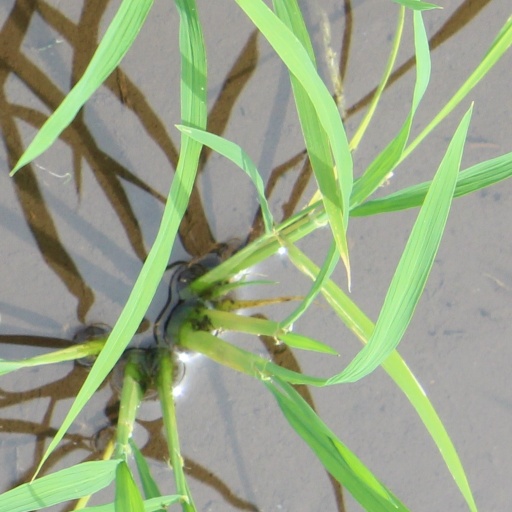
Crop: rice